Masque at the baptism of Prince Henry

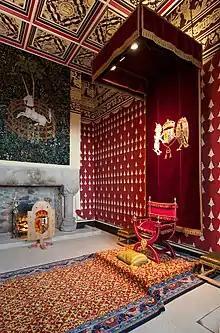
Prince Henry was carried from the Queen's Audience Chamber or Inner Hall to the Chapel Royal by Robert Radclyffe, 5th Earl of Sussex.

A masque was held at the baptism of Prince Henry on 30 August 1594 at Stirling Castle. It was written by the Scottish poet William Fowler and Patrick Leslie, 1st Lord Lindores.